HMS Tamar (shore station)

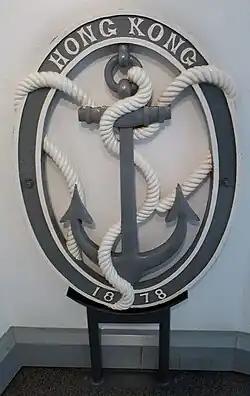
Gate emblem

HMS "Tamar" was the name for the British Royal Navy's base in Hong Kong from 1897 to 1997. It took its name from HMS "Tamar", a ship that was used as the base until replaced by buildings ashore.